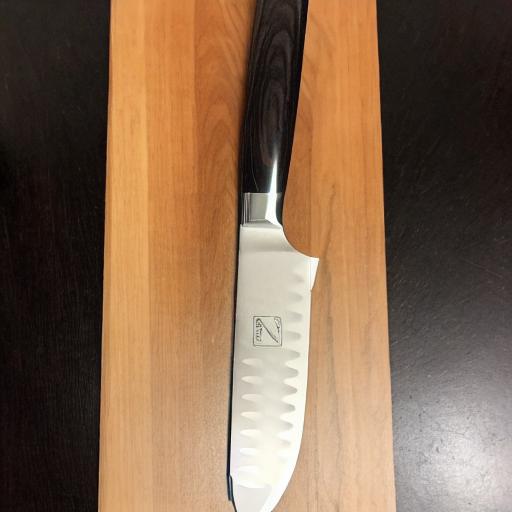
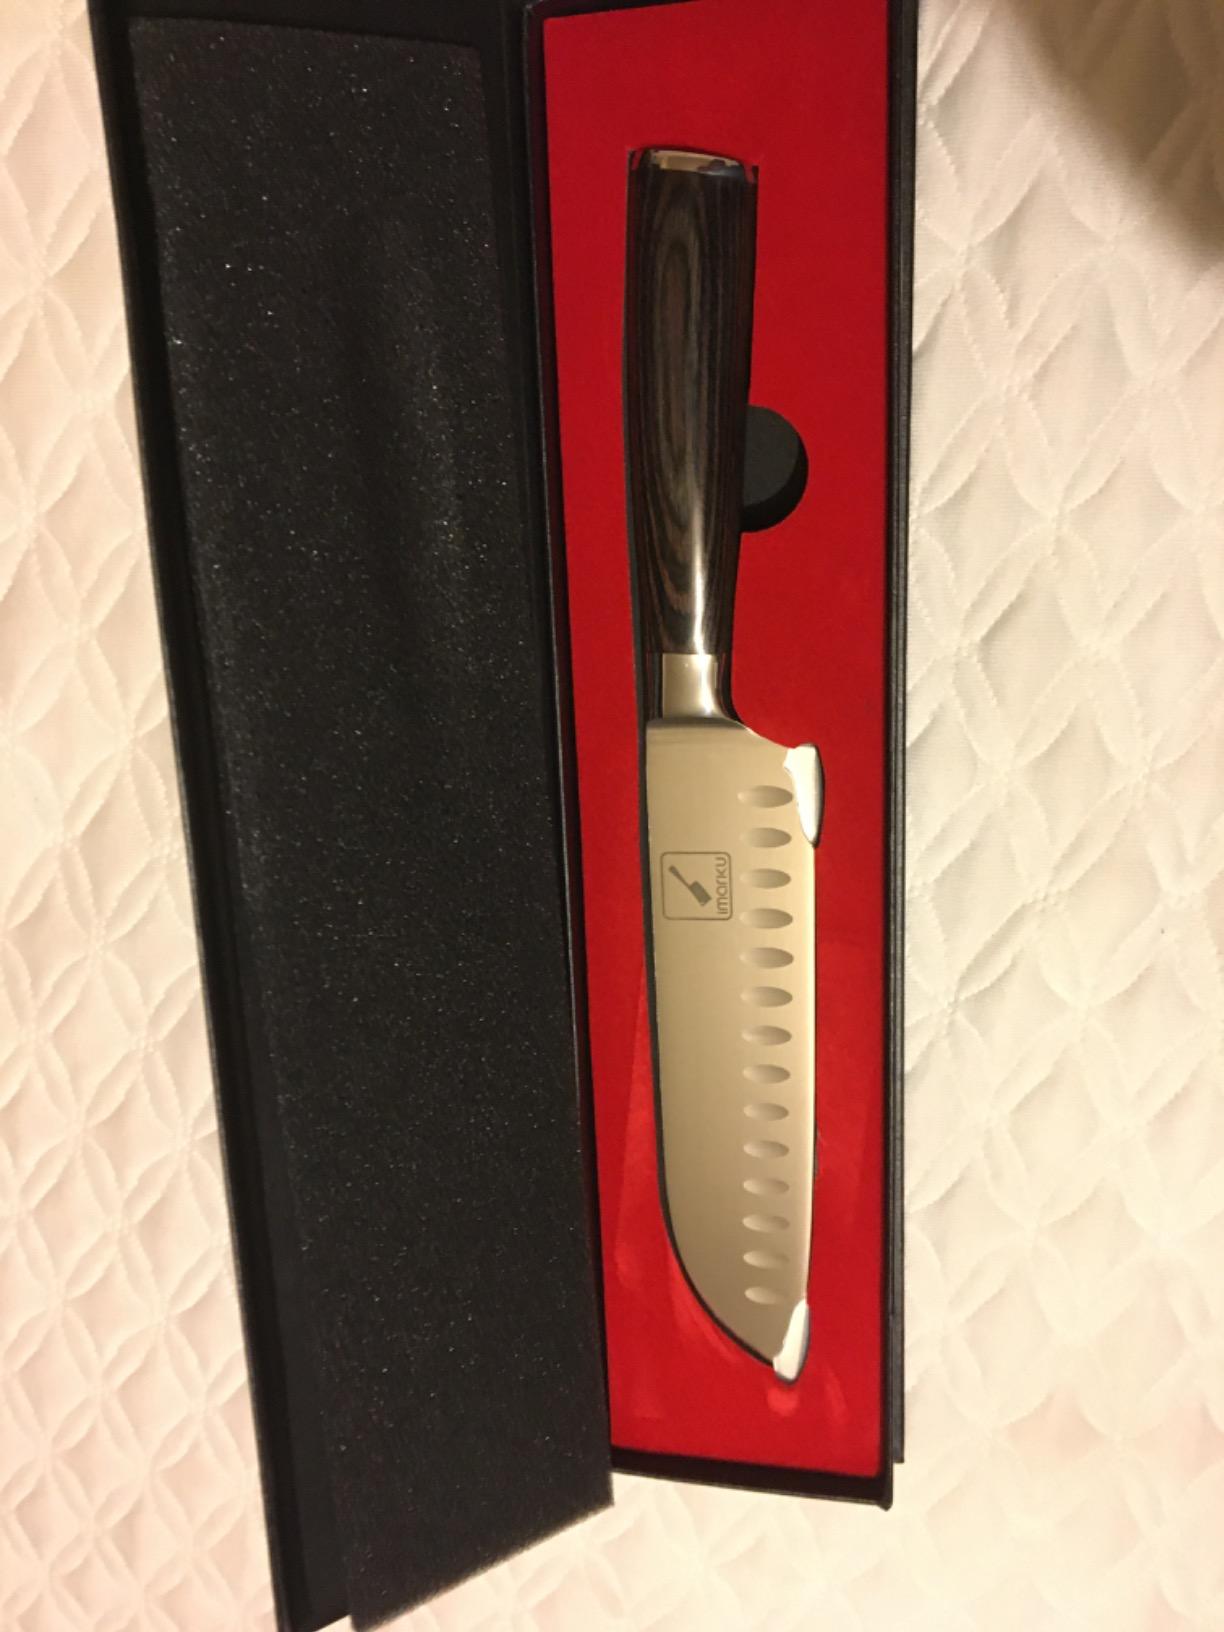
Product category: items_knife
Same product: no